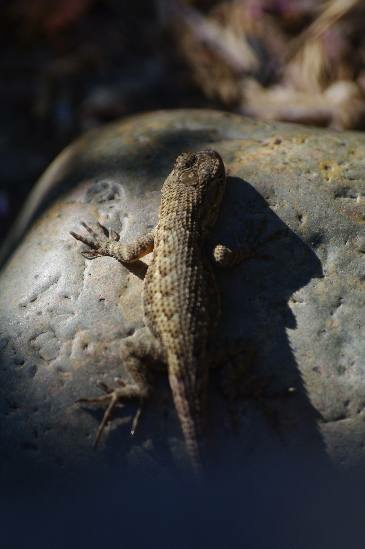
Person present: No